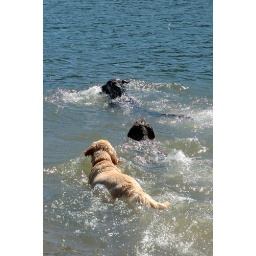
calla charlie miles swimming in lake serena-05 7-28-07